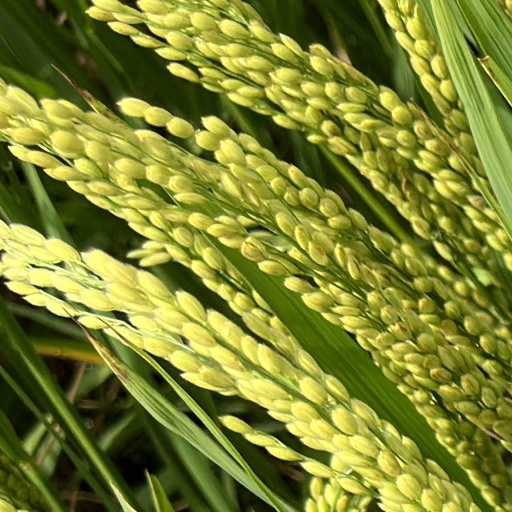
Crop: rice